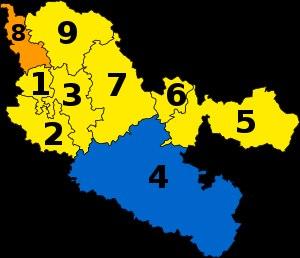
Les élections législatives françaises de 2017 se tiennent les 11 et 18 juin 2017.